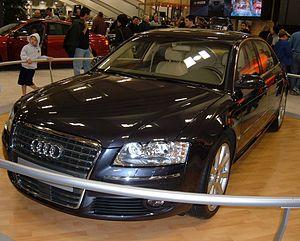
Frank Martin Jr. est un personnage de fiction créé par Luc Besson et Robert Mark Kamen. Il est interprété au cinéma par Jason Statham dans la trilogie, Chris Vance dans la série télévisée et Ed Skrein dans le reboot.
Le Transporteur 2 est un film français réalisé par Louis Leterrier, sorti en 2005.